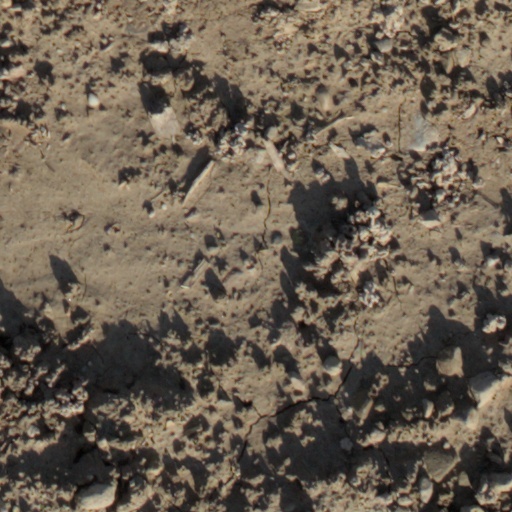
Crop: wheat